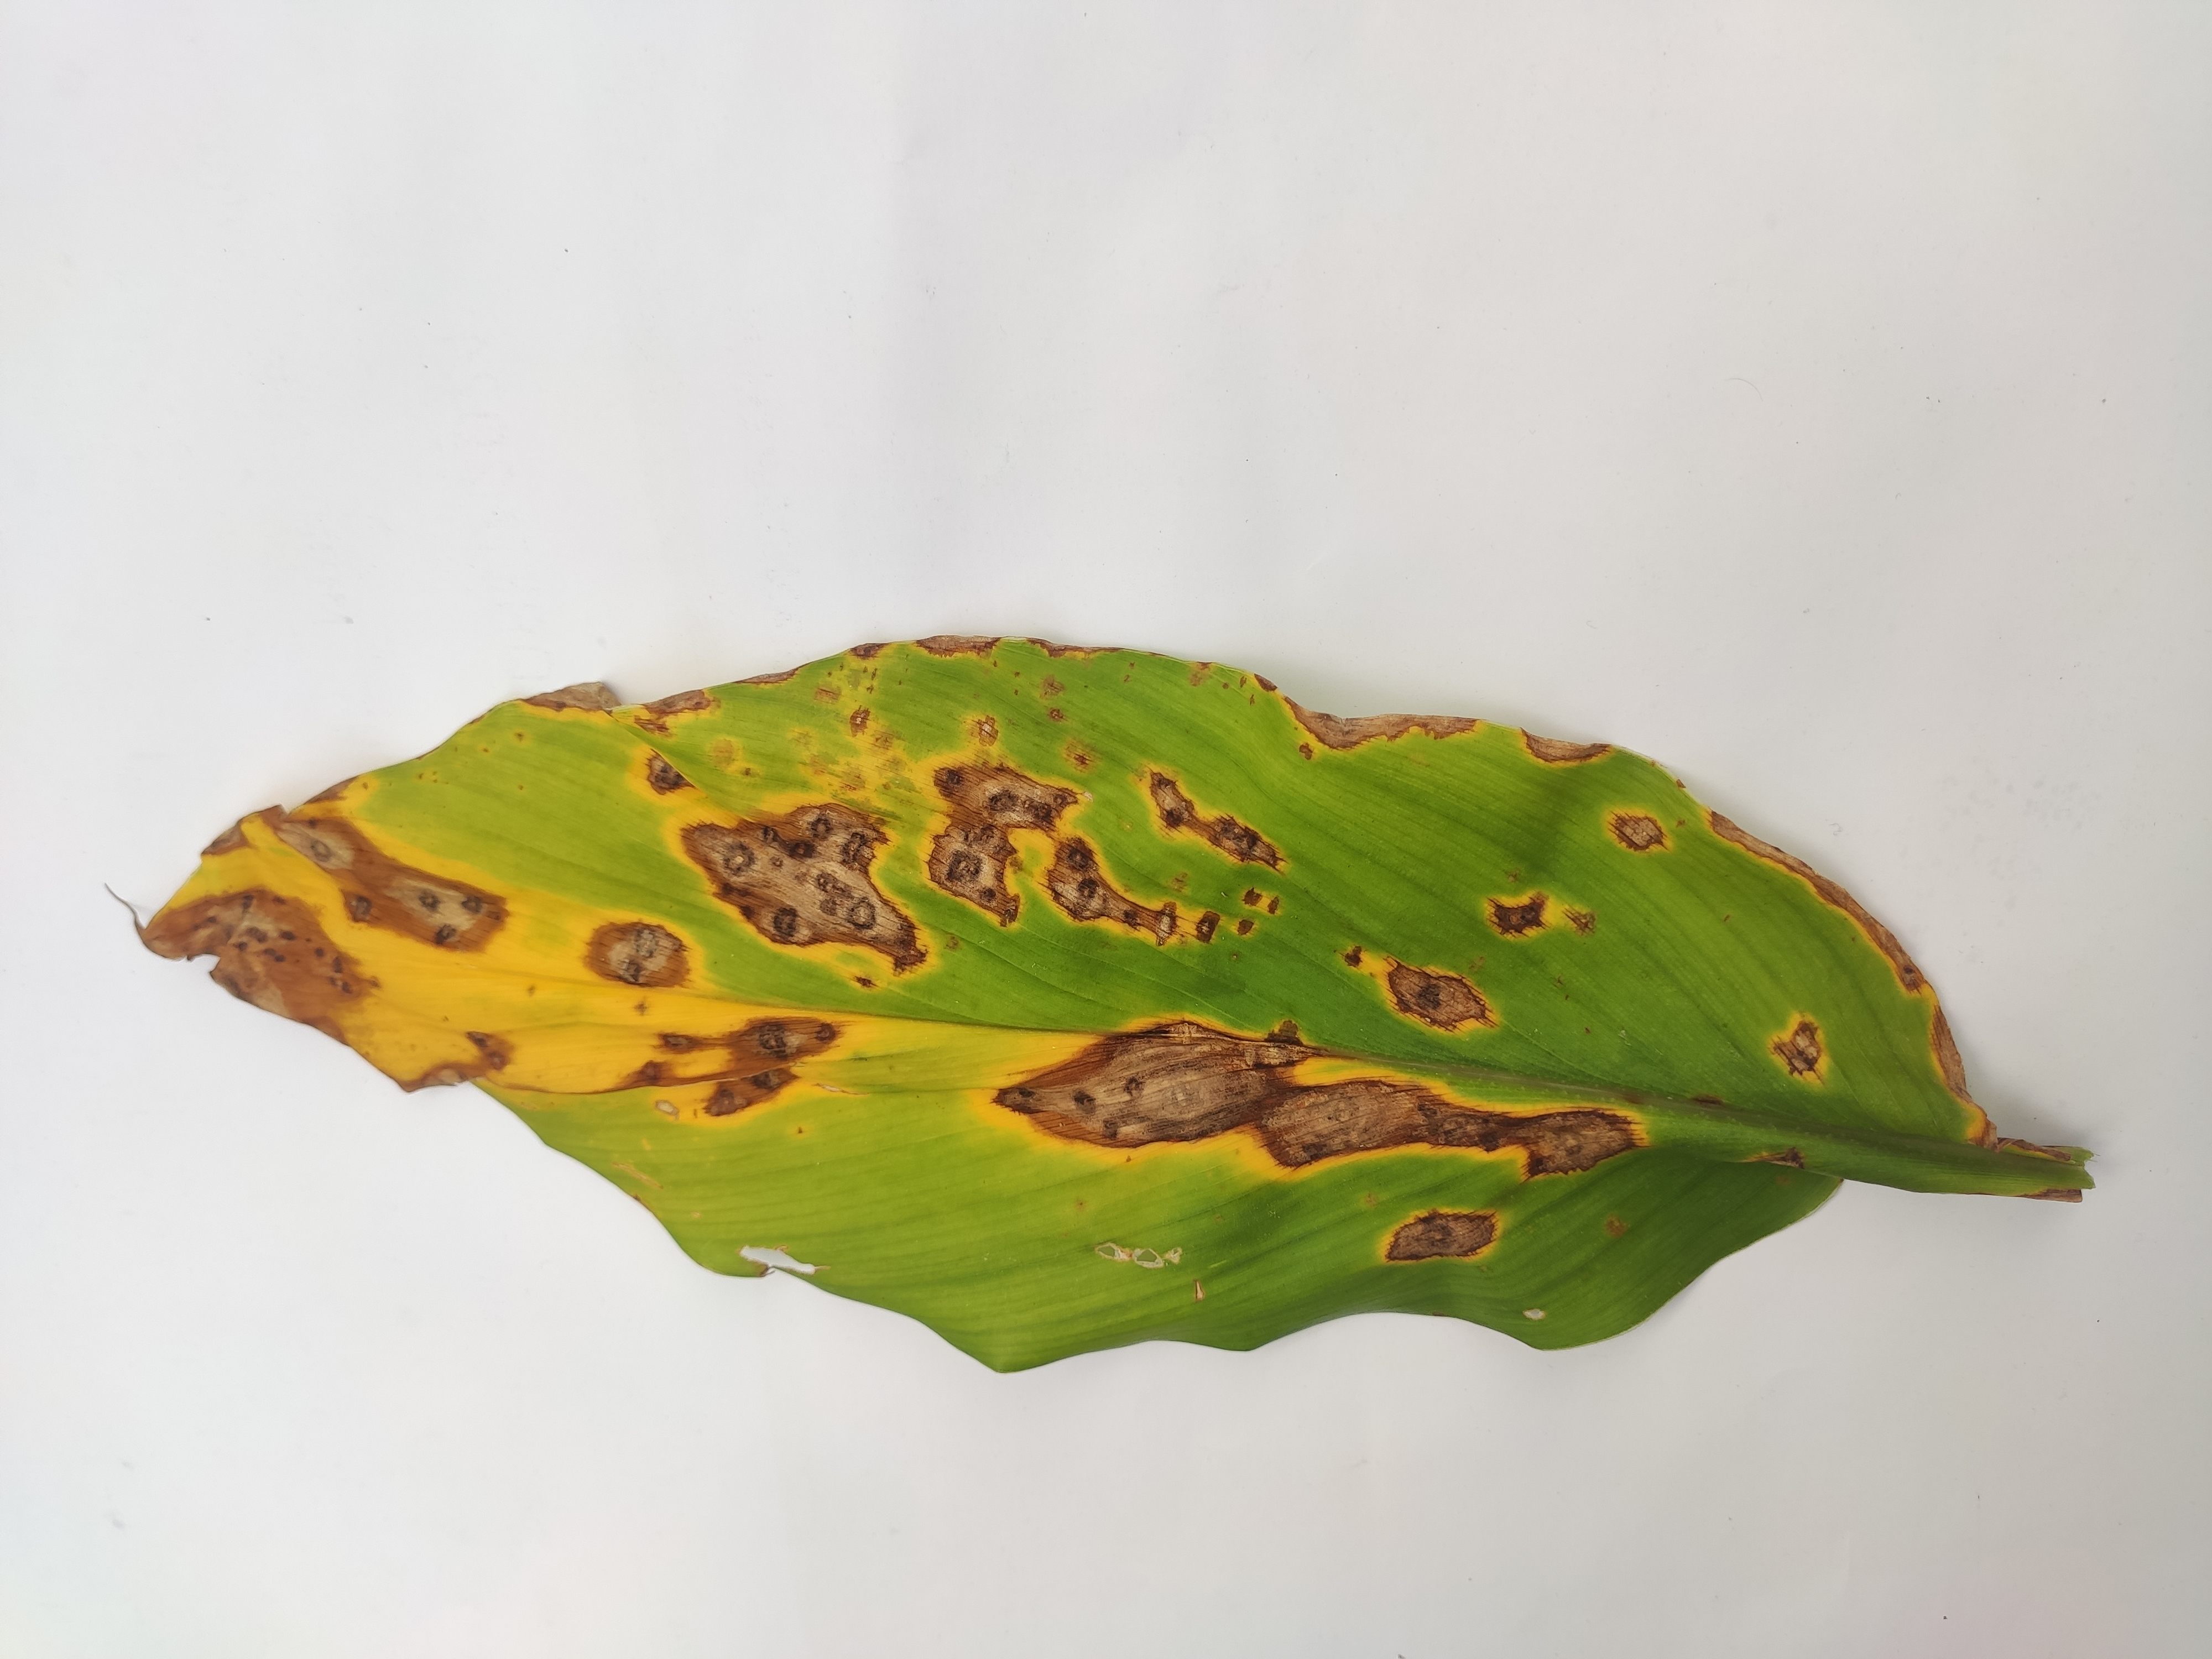
Label: Leaf_Spot